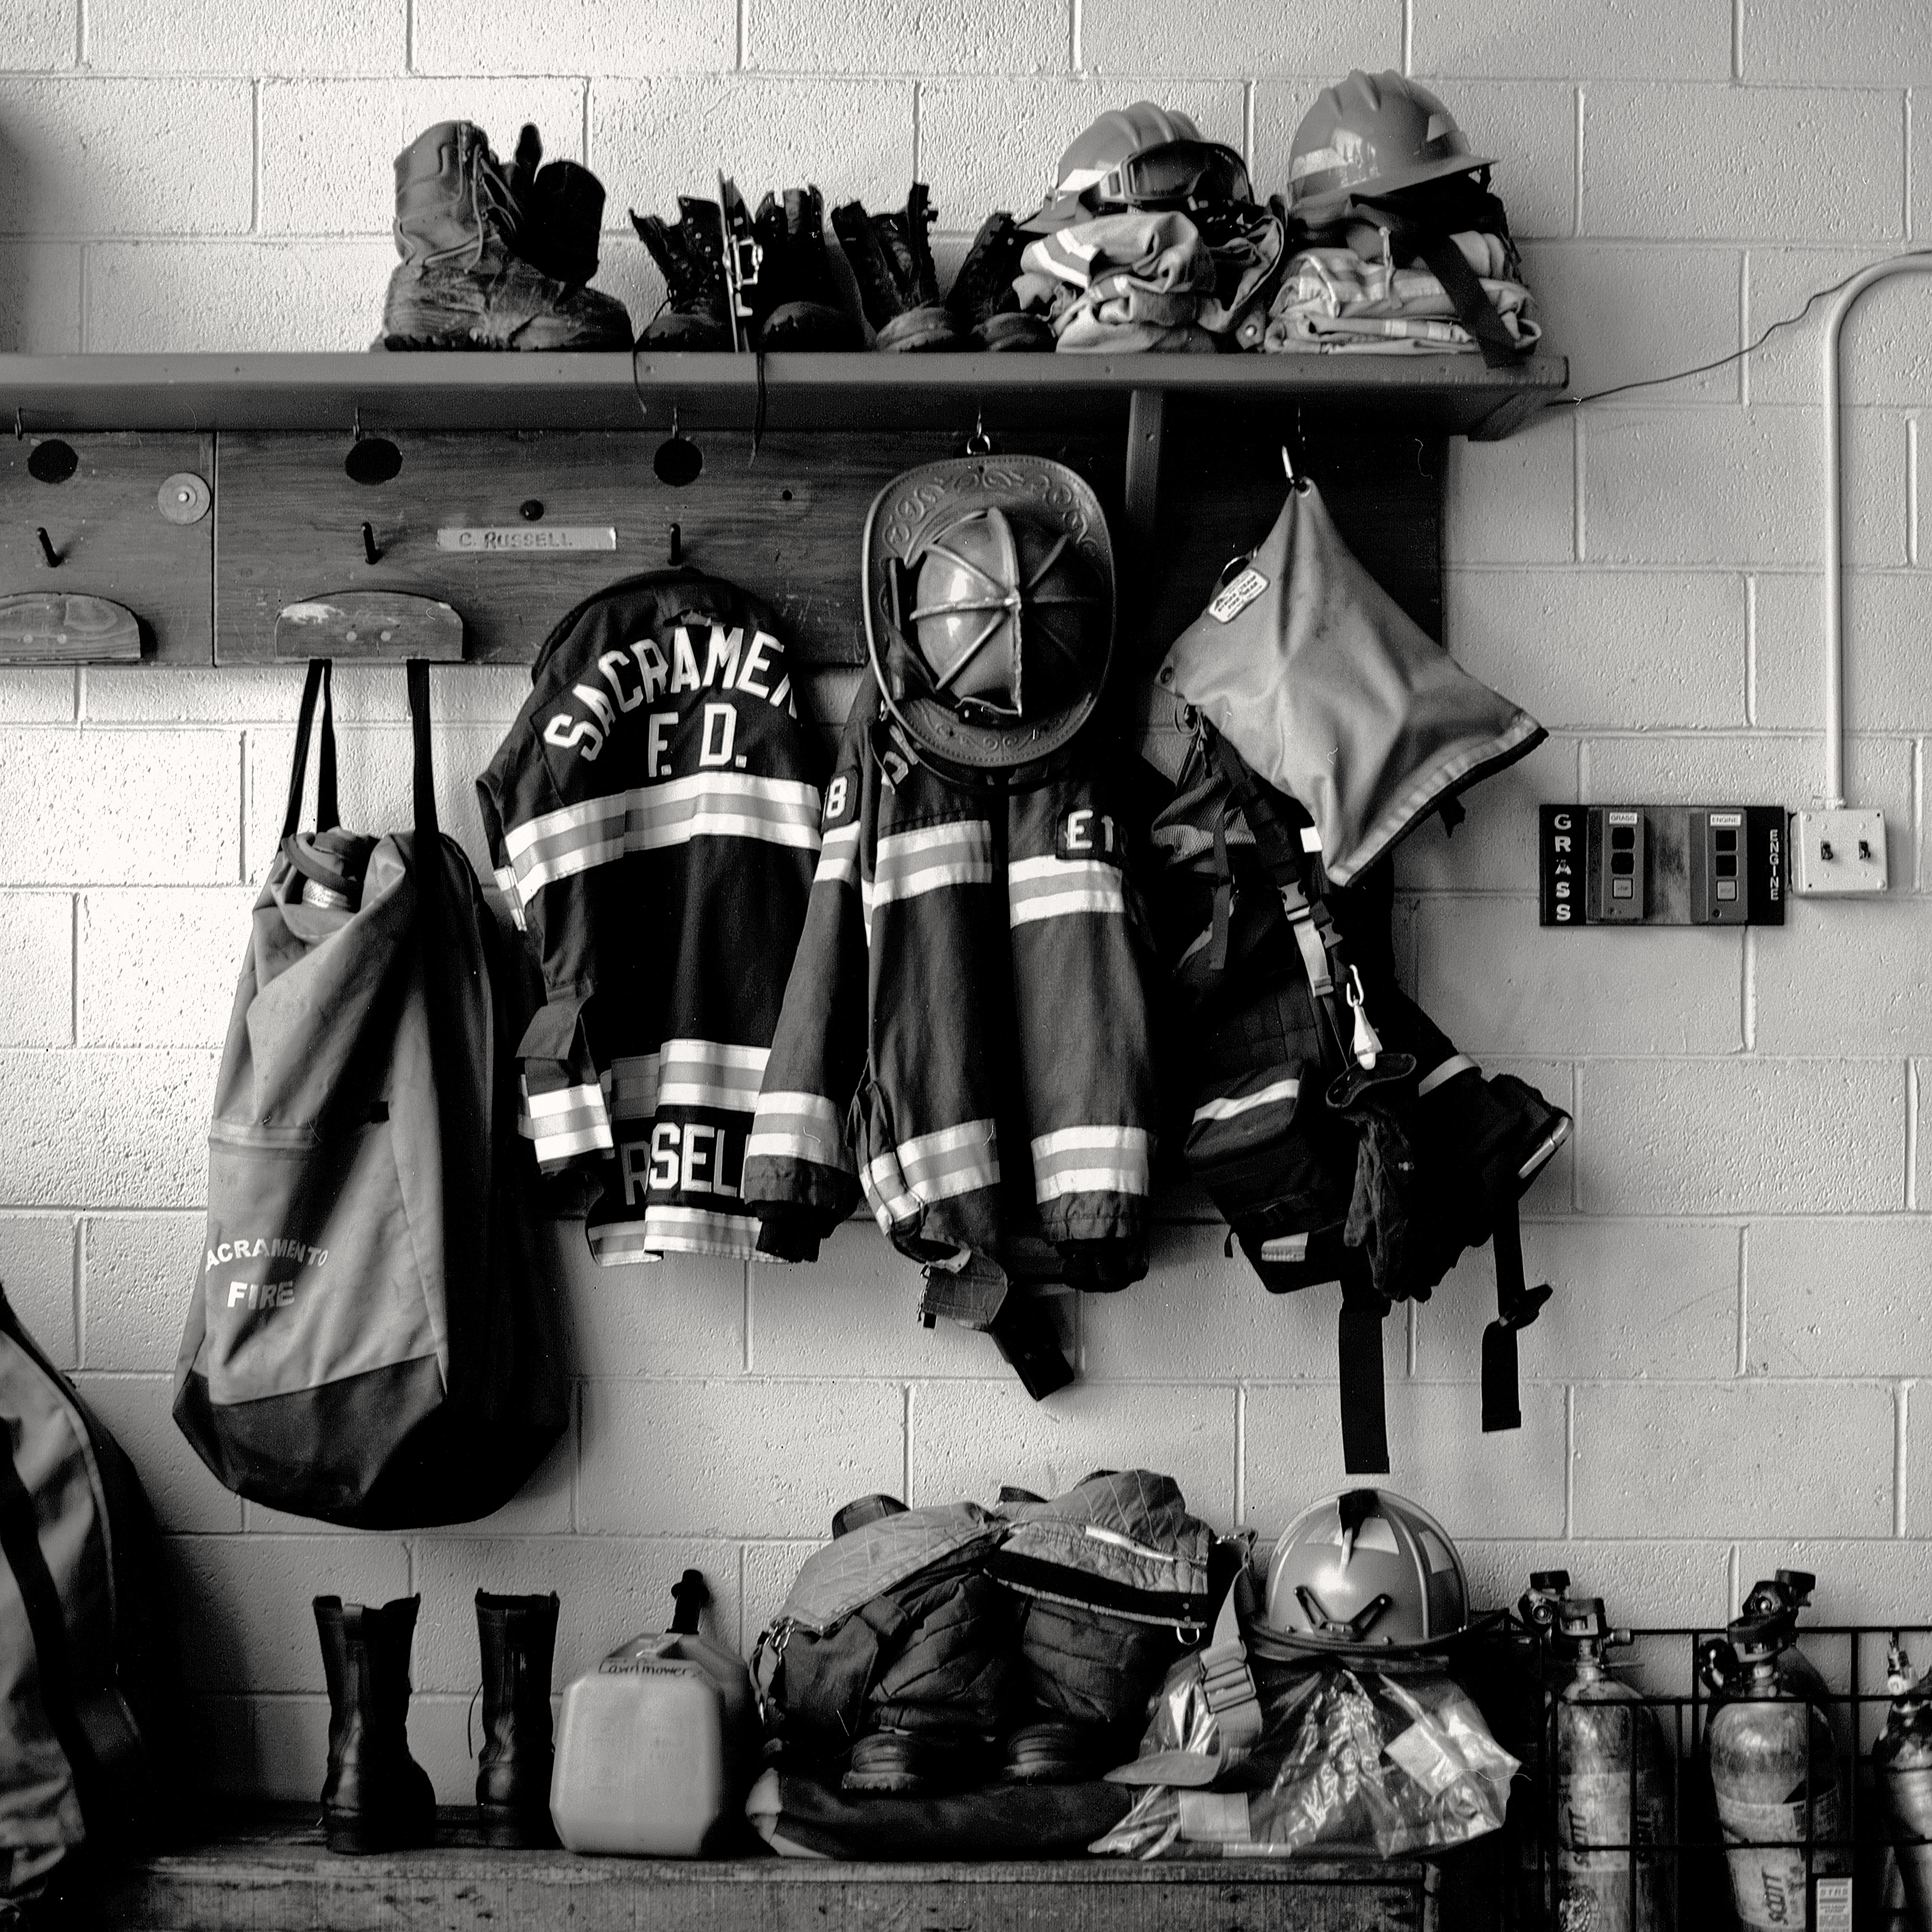
black and white, white, photography, film, clothing, black, room, monochrome, photograph, 120, squareformat, firefighters, rolleiretro80s, sacramentocityfire, station18, turnouts, monochrome photography, film noir